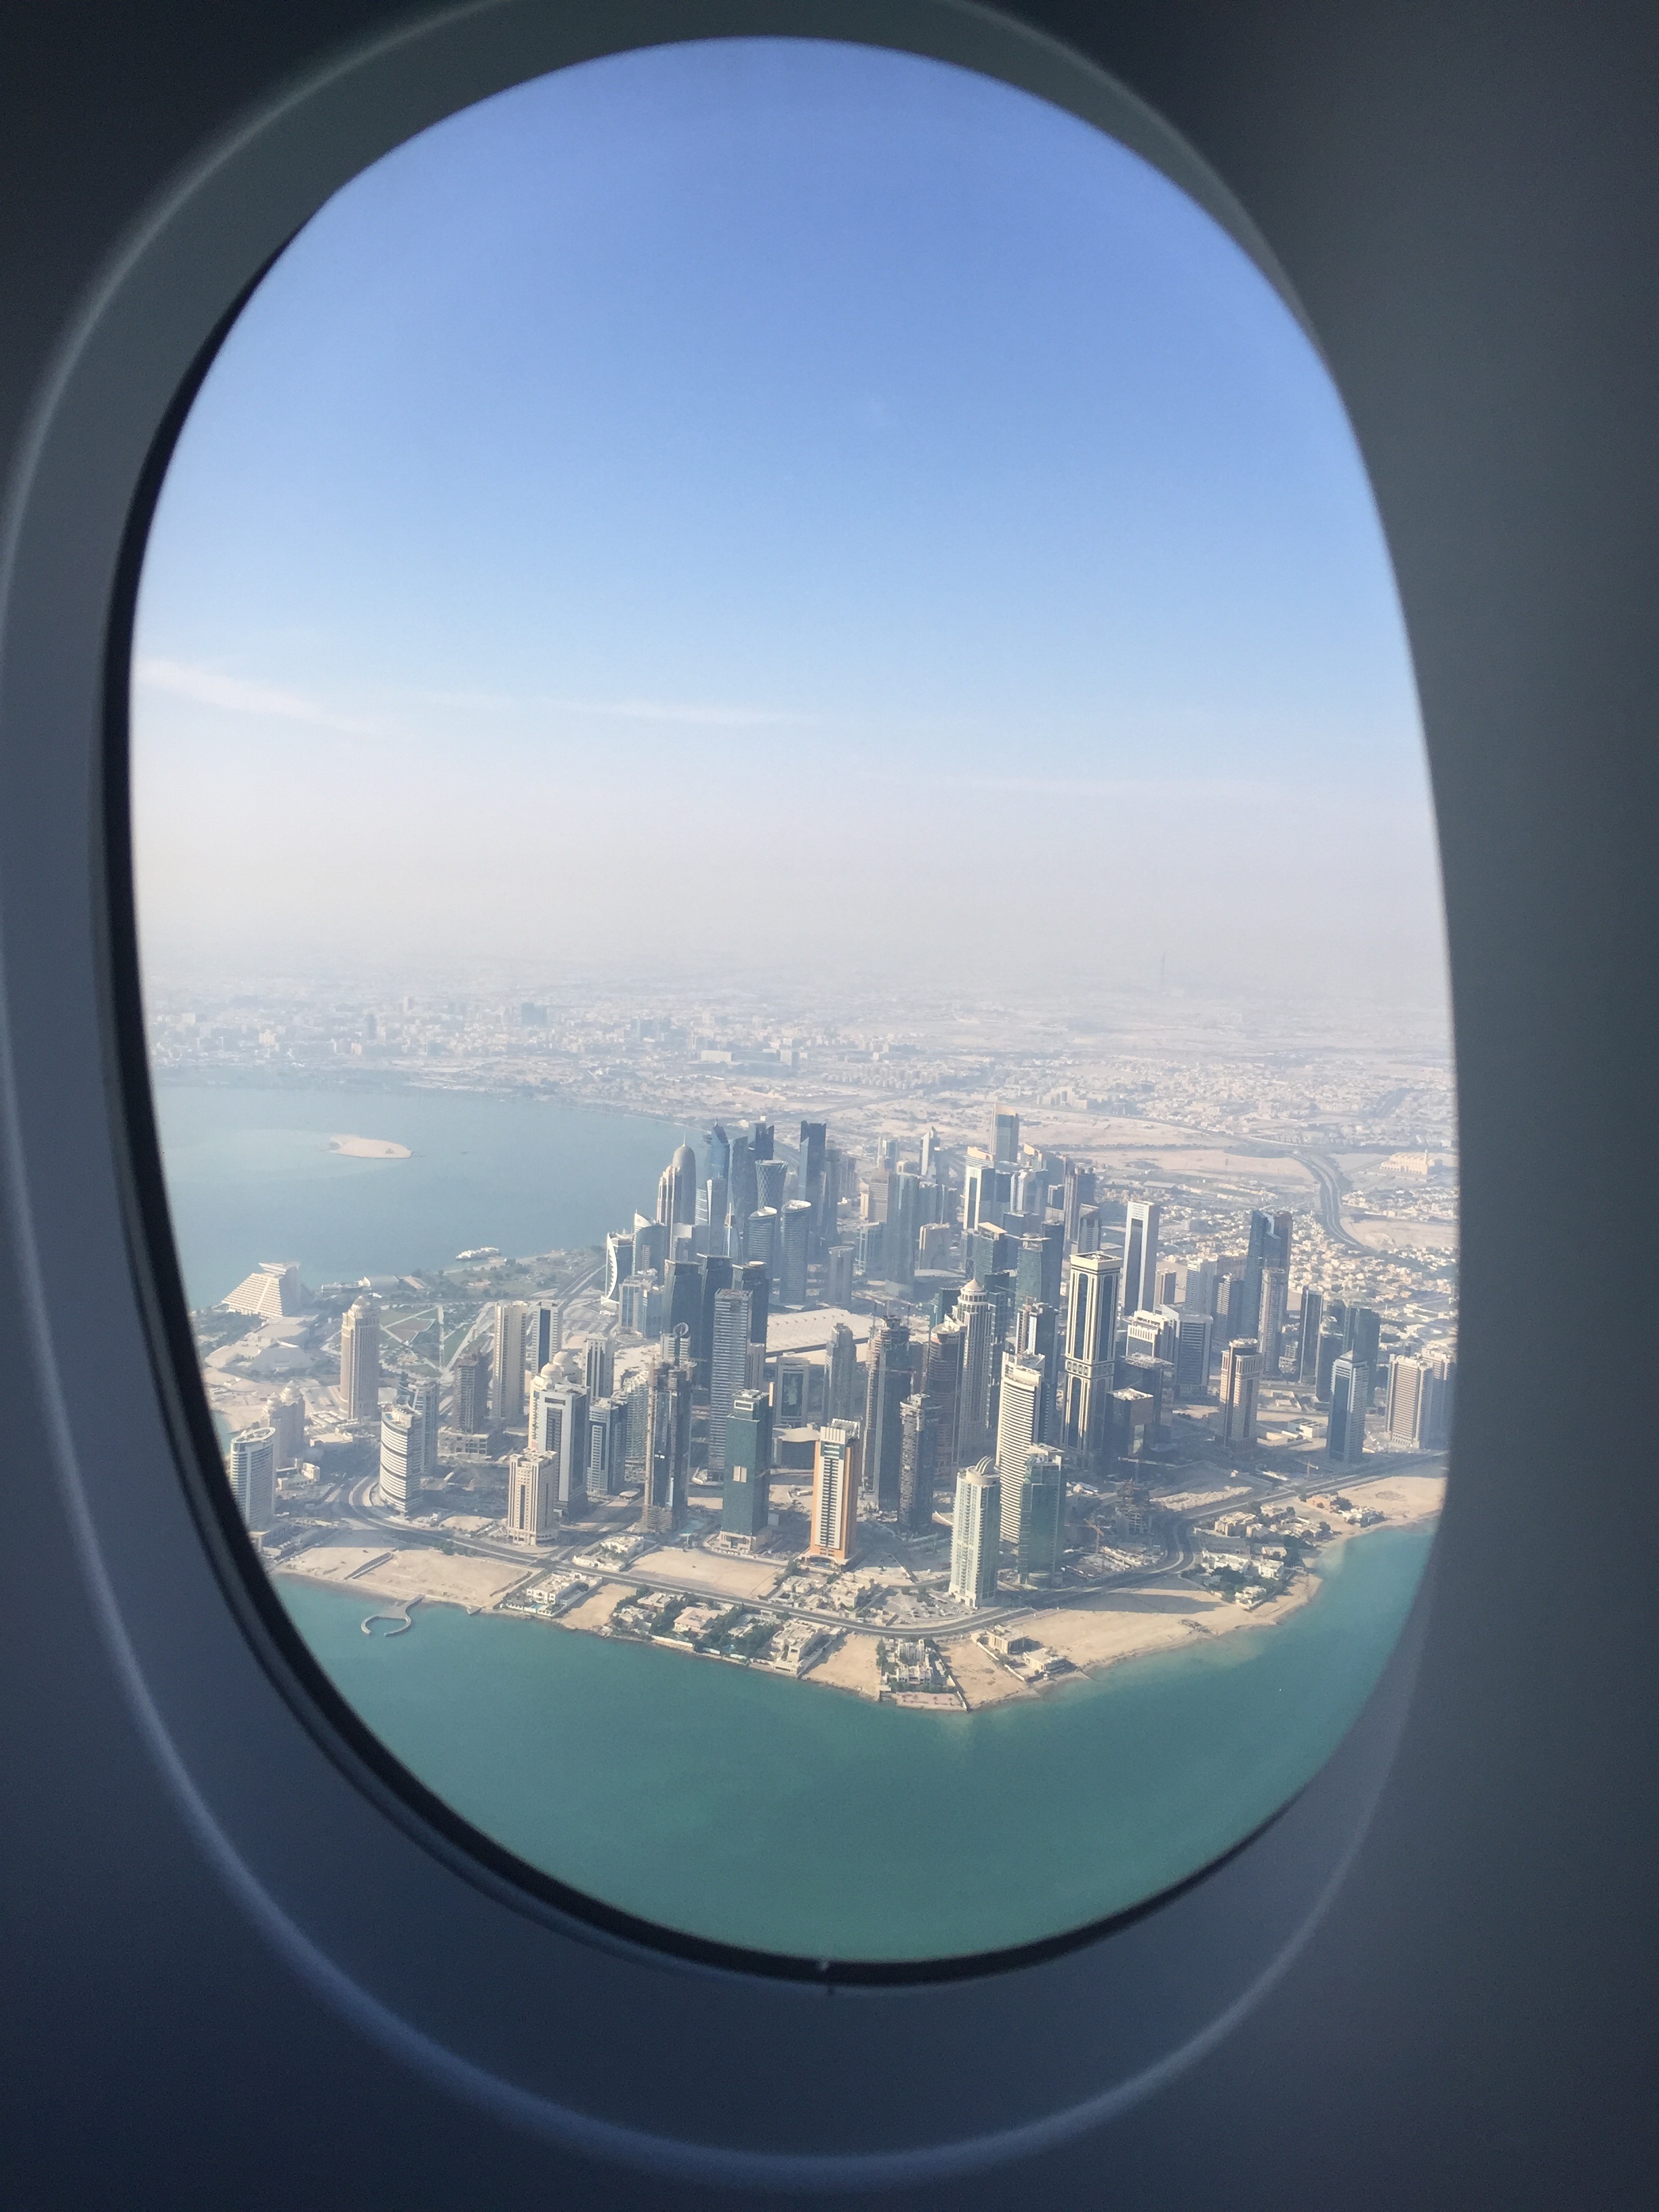
sky, reflection, blue, atmospheric phenomenon, horizon, photography, landmark, architecture, atmosphere of earth, arch, skyscraper, skyline, shape, window